German fashion

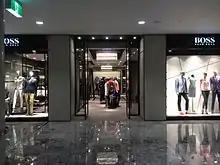
A Hugo Boss store

Düsseldorf has been the fashion capital of Germany for decades; it is also a major cultural center for the art scene. Berlin, Germany's 'fashion capital' until 1945, lost its position because of its special location within the Soviet occupation zone. After the monetary reform of June 20, 1948, fashionable clothes trends gained importance. Igedo organised fashion shows staged in Düsseldorf starting in March 1949.